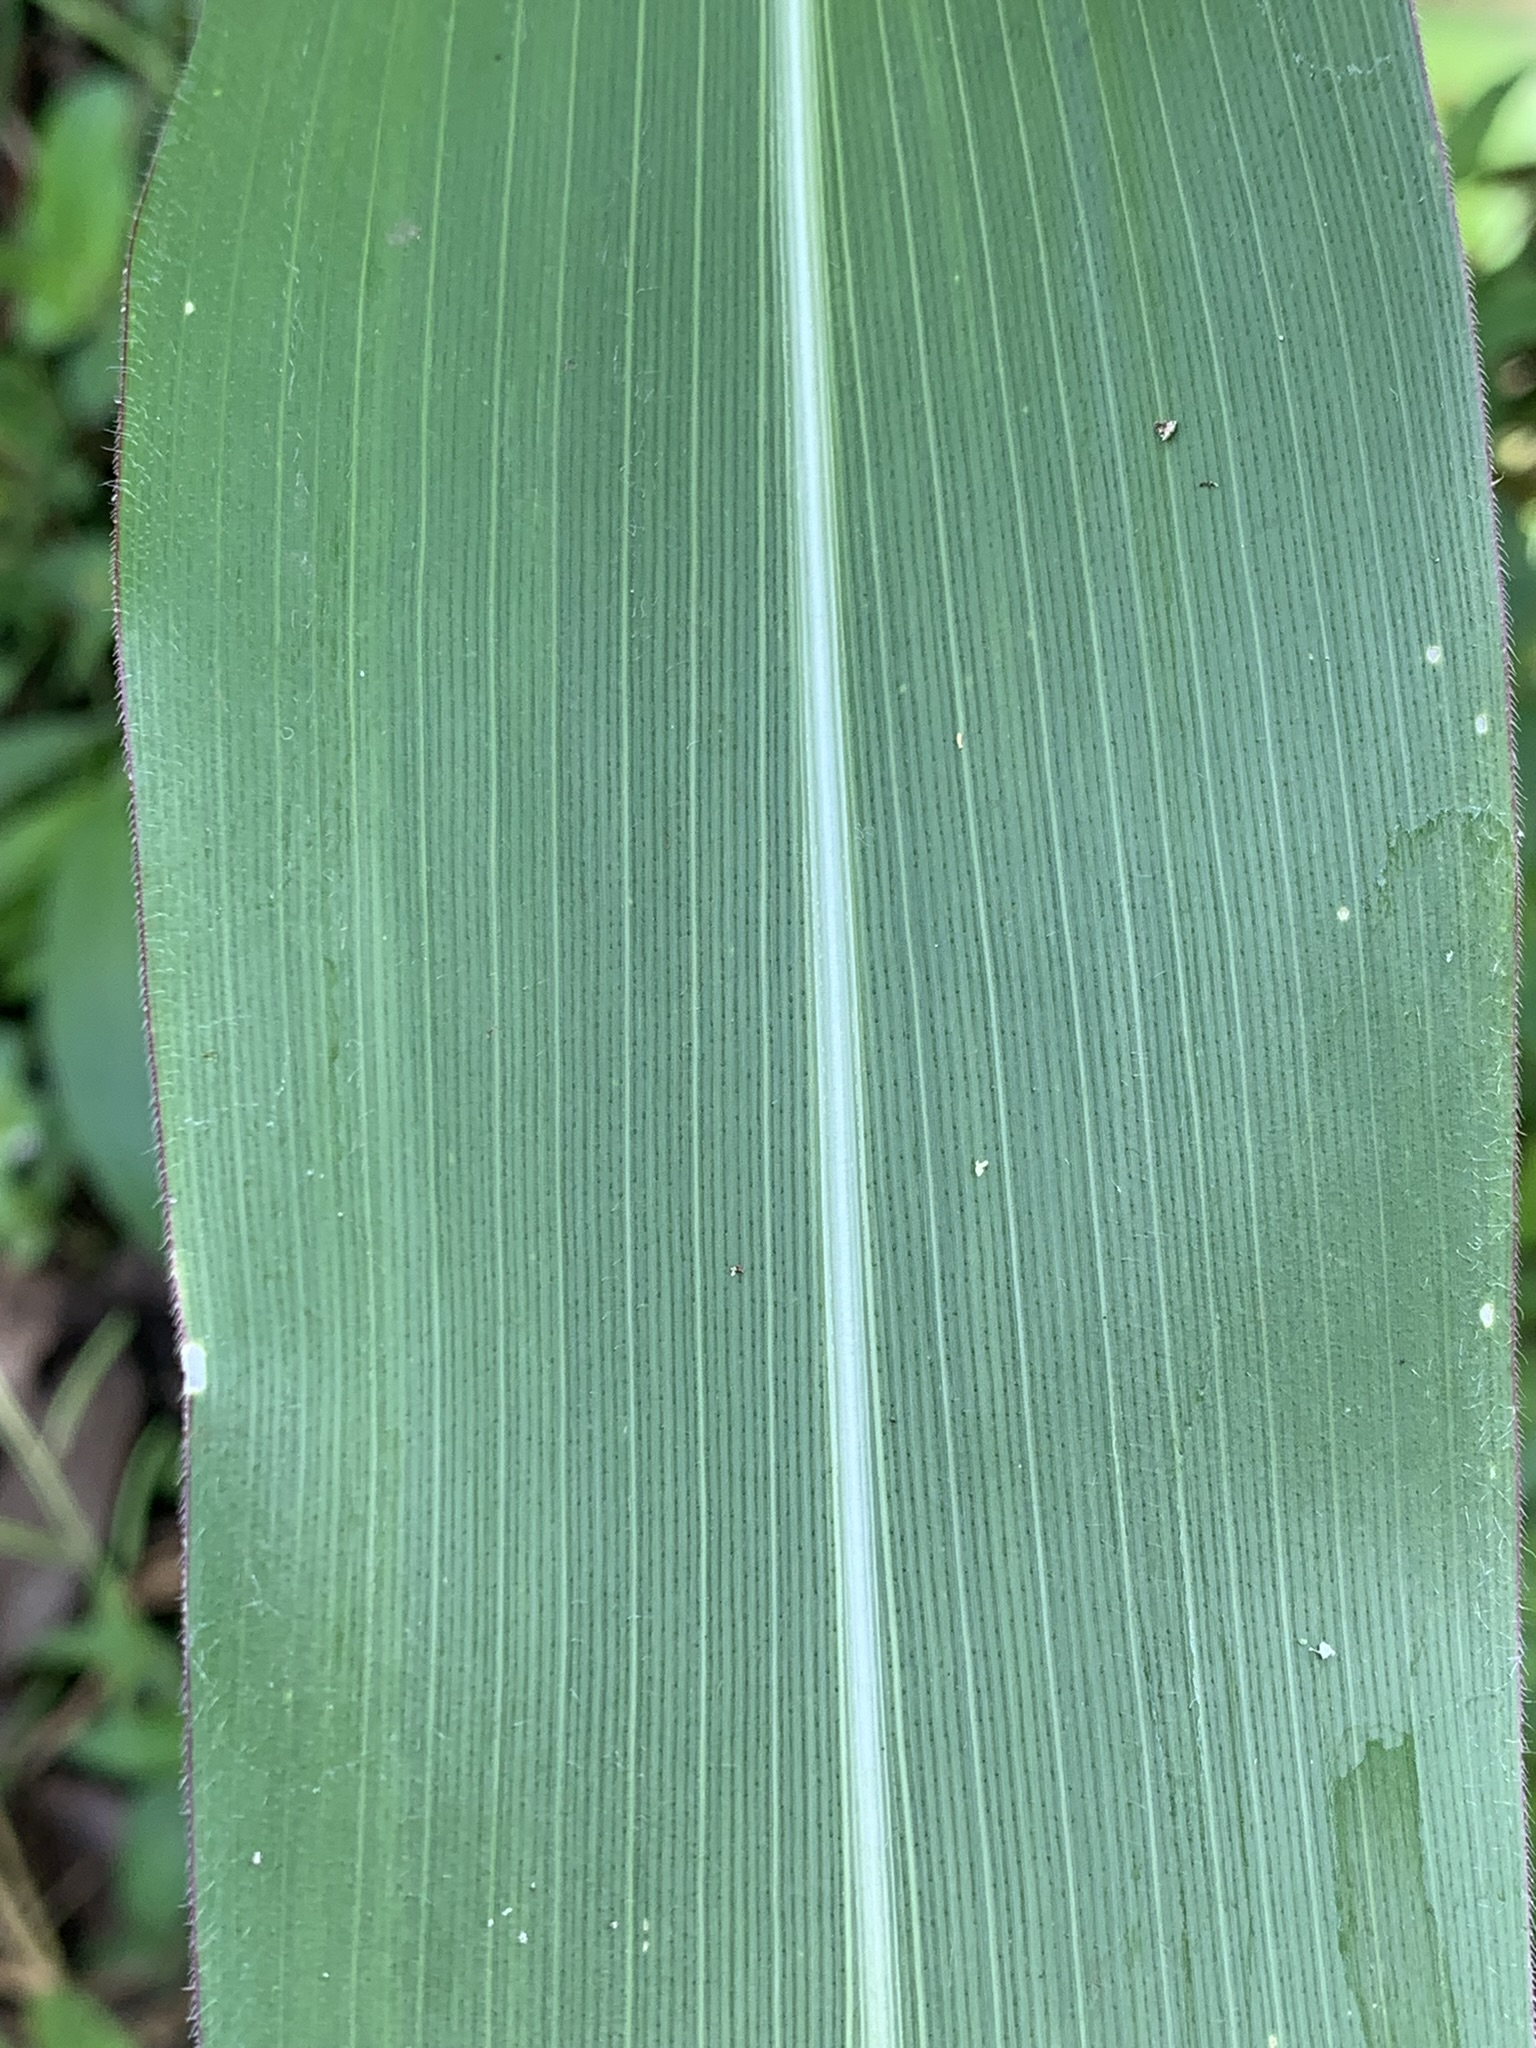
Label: Healthy